Dirk Schuster

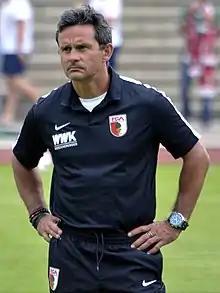
Schuster with Augsburg in 2016

Eberhard Dirk Schuster (born 29 December 1967) is a German professional football manager and former player, currently in charge of Georgian Erovnuli Liga club Torpedo Kutaisi. He previously managed Darmstadt 98, among others, leading the club from the 3. Liga to the Bundesliga and being named Manager of the Year in Germany in 2016.